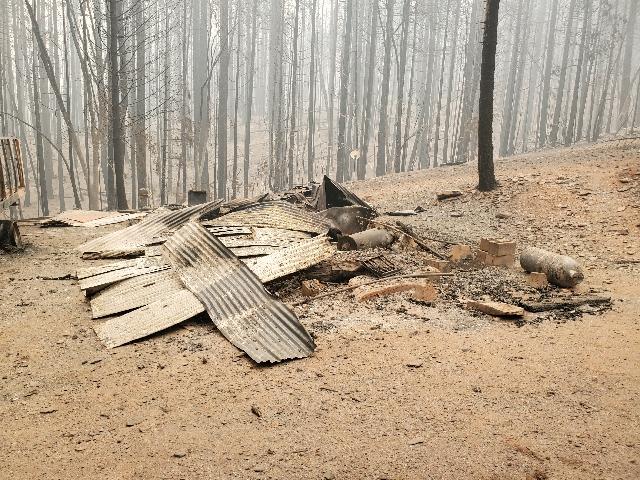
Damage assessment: destroyed